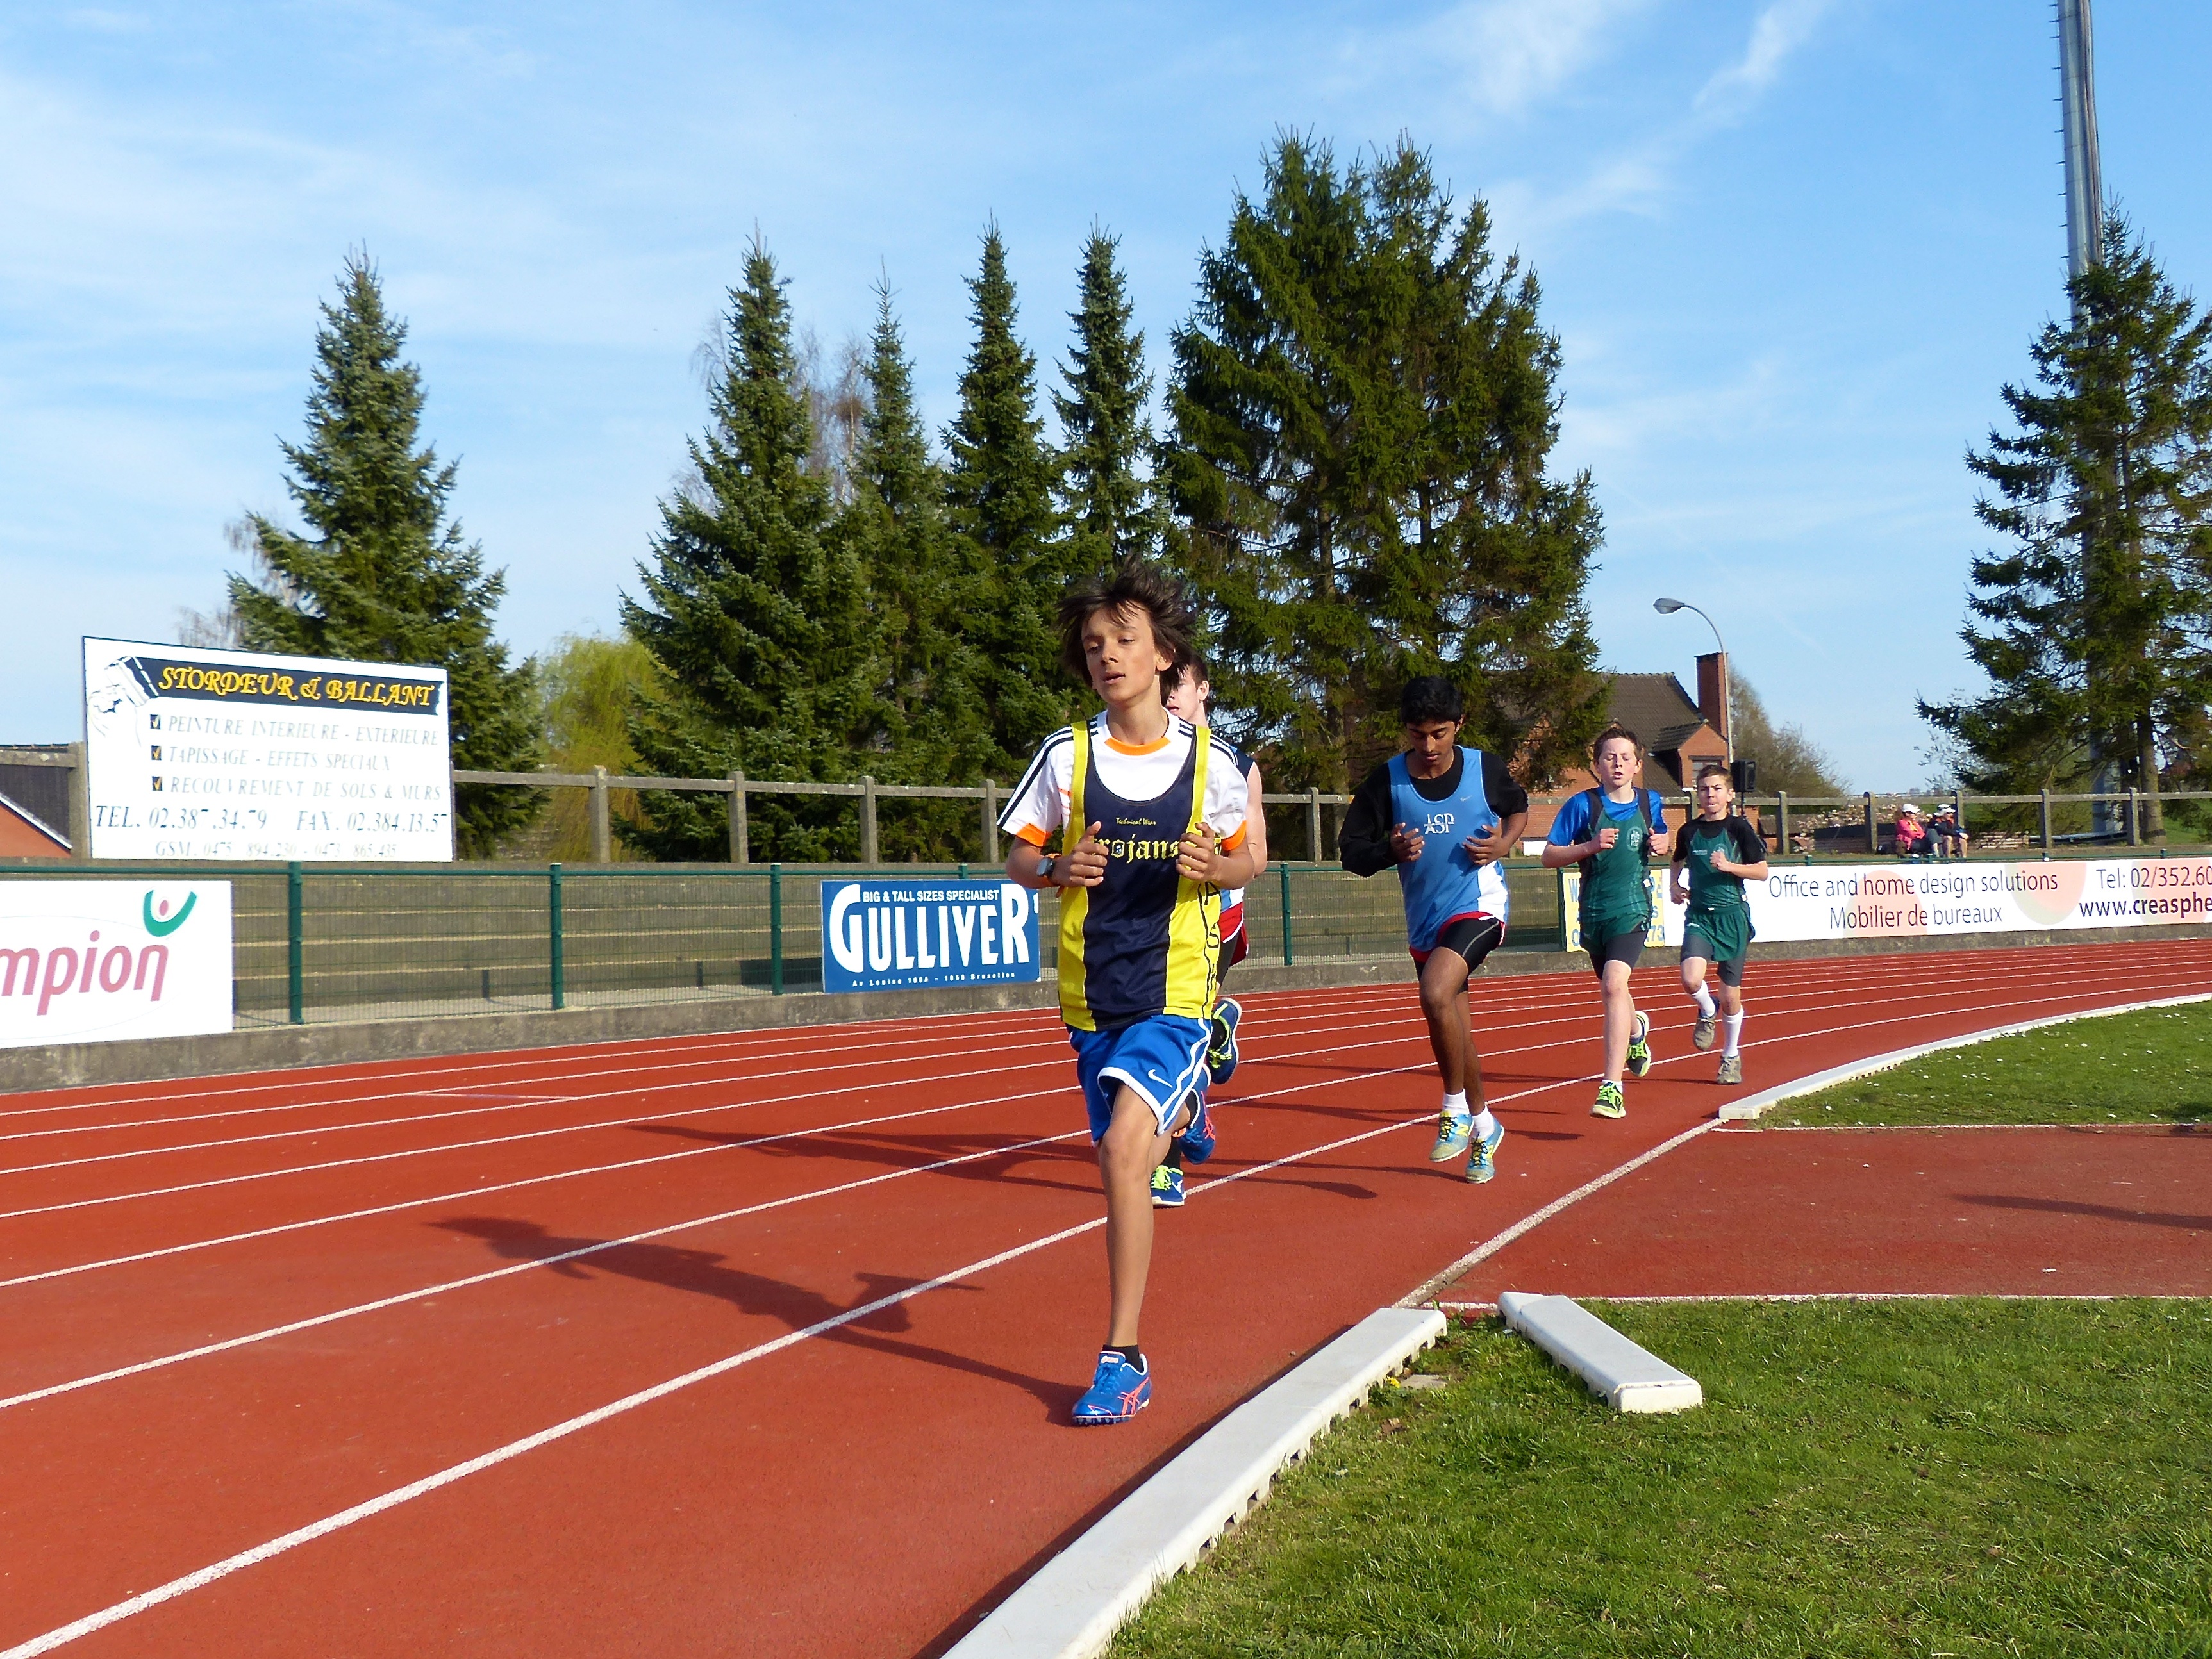
girl, track, sport, boy, running, run, jumping, runner, belgium, race, competition, team, sports, highschool, athletics, meet, waterloo, sprint, trackfield, trackandfield, physical exercise, human action, track and field athletics, heptathlon, middle distance running, 800 metres